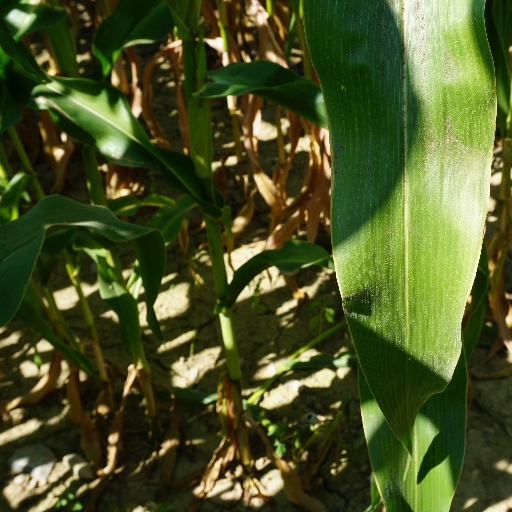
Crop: maize; corn